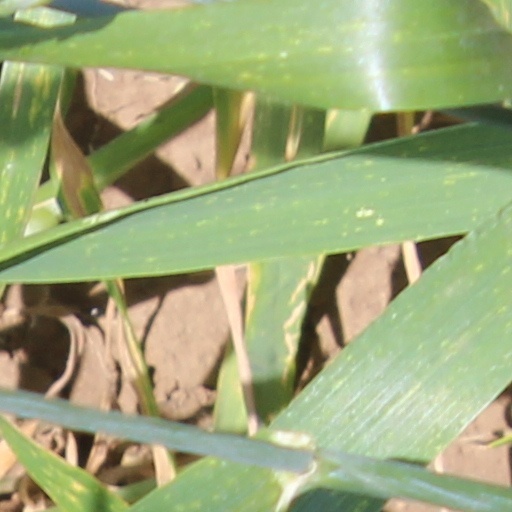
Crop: wheat